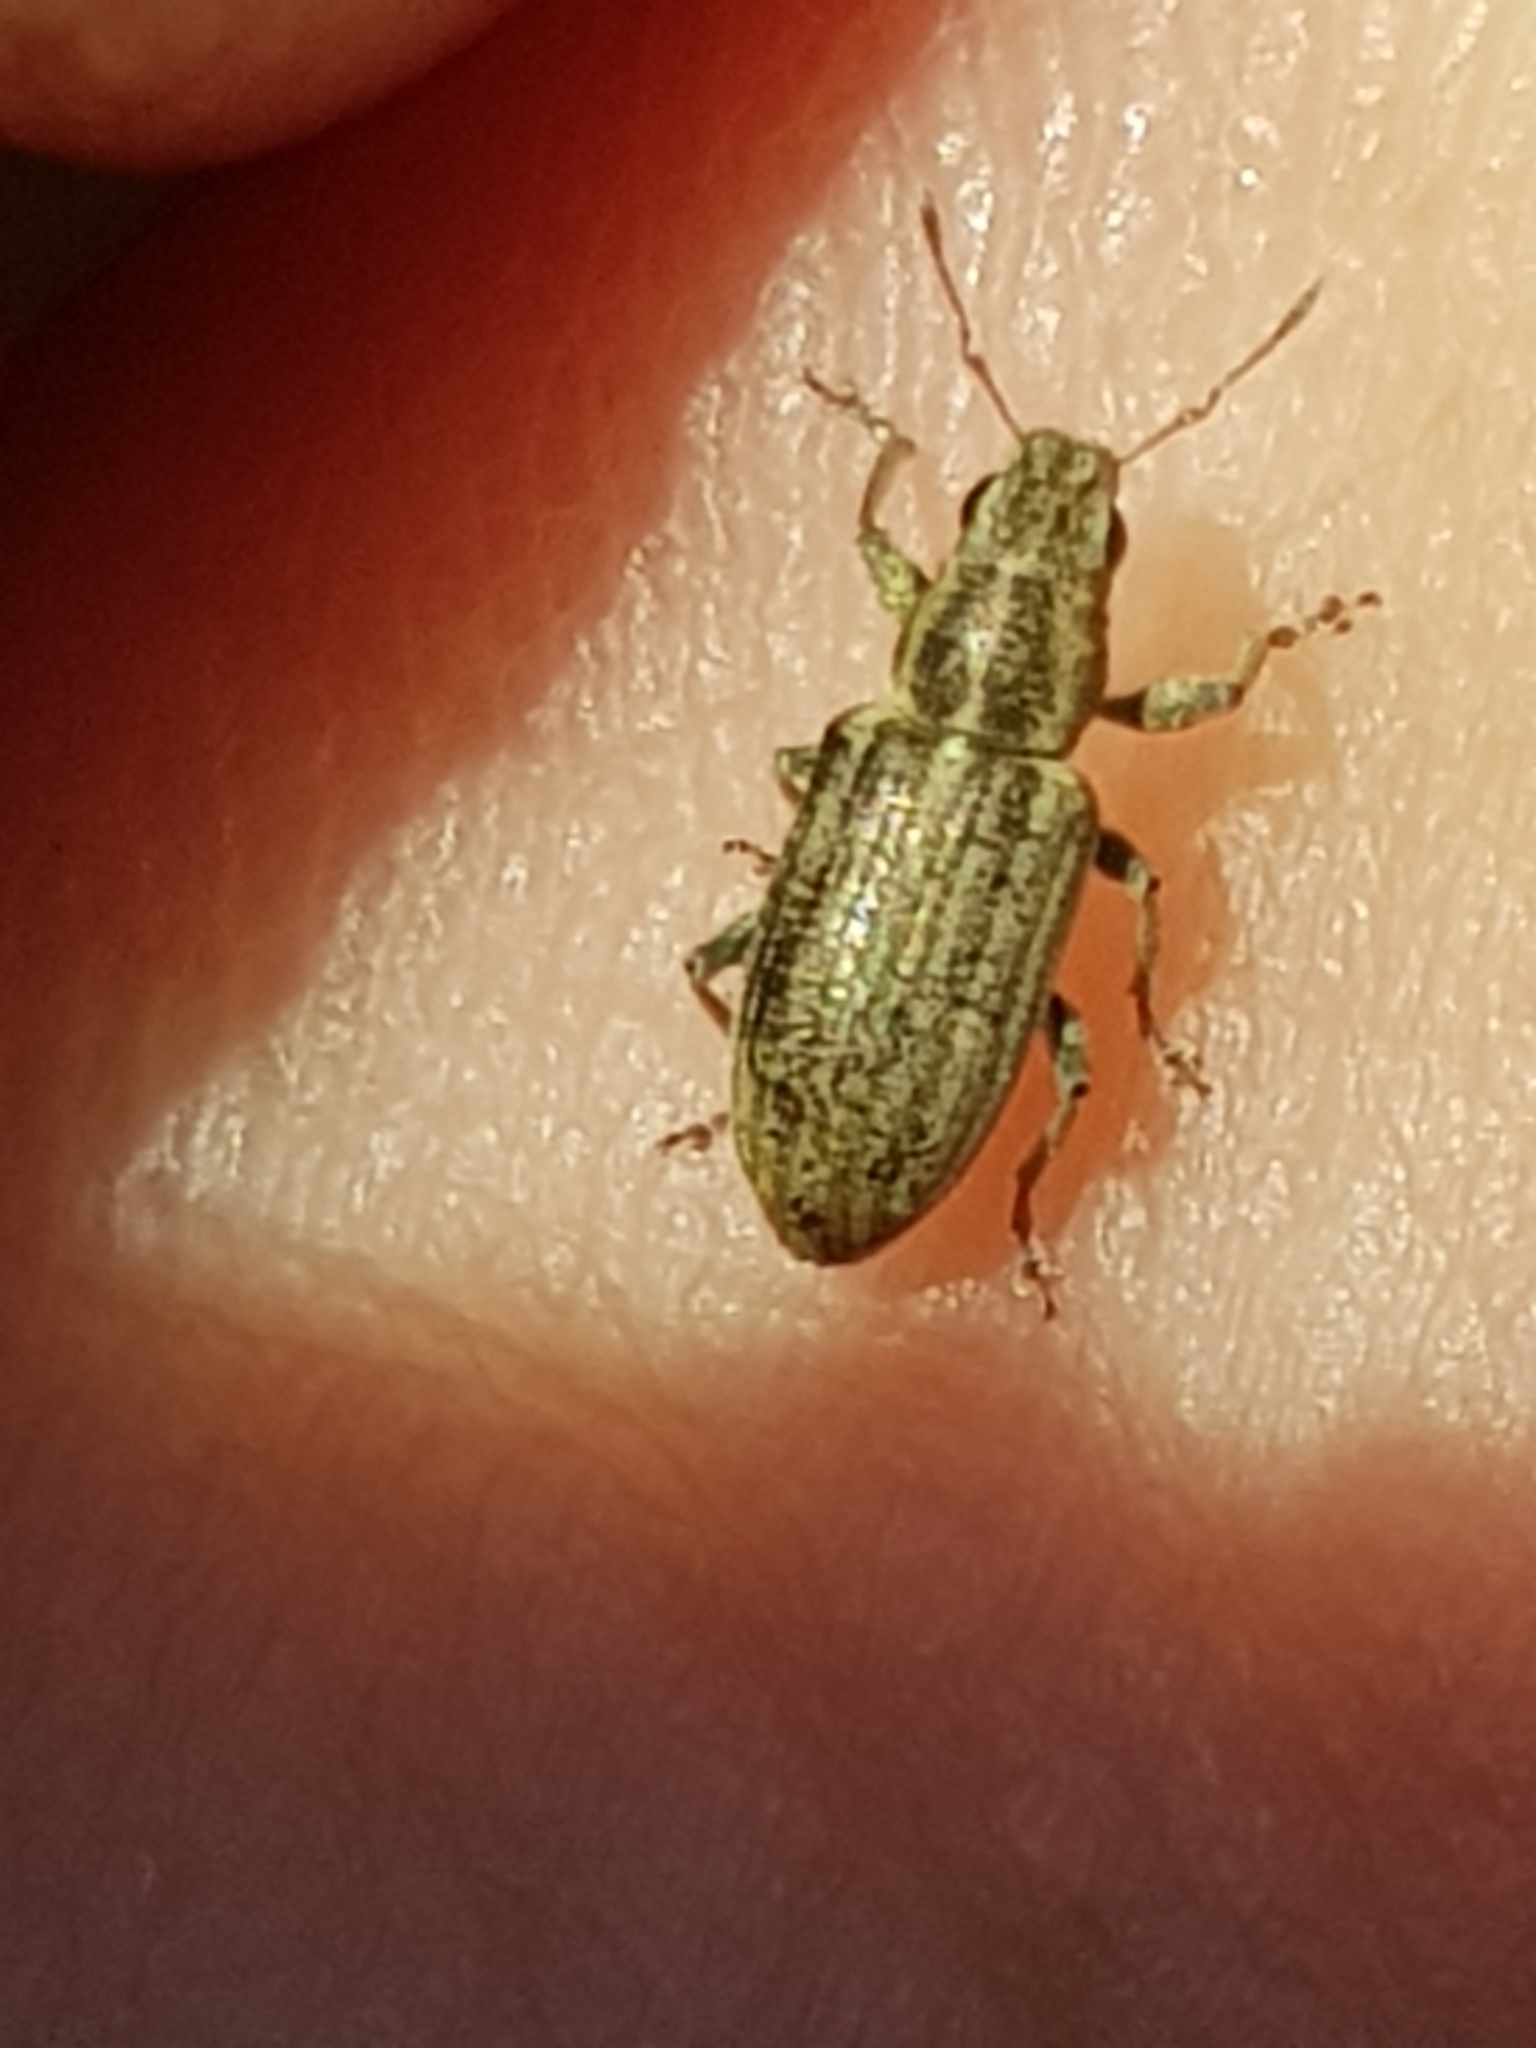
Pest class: pea_leaf_weevil